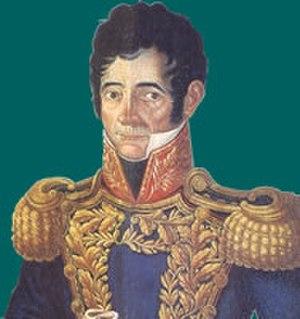
La Guerre d’indépendance de l’Argentine, aussi appelée Guerre des Provinces unies du Río de la Plata est l’ensemble des batailles et campagnes militaires qui, dans le cadre des guerres d’indépendance hispanoaméricaines, eurent lieu en Amérique du Sud et auxquelles prirent part des forces militaires des Provinces unies du Río de la Plata, État qui succéda à la Vice-royauté du Río de la Plata et fut le prédécesseur de la République d’Argentine.